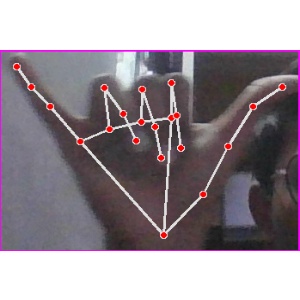
अक्षर: य